Tiger (TV series)

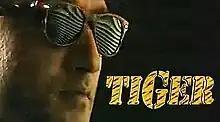

Tiger is an Indian detective soap opera that aired in the 1990s, directed by Shahab Shamsi.